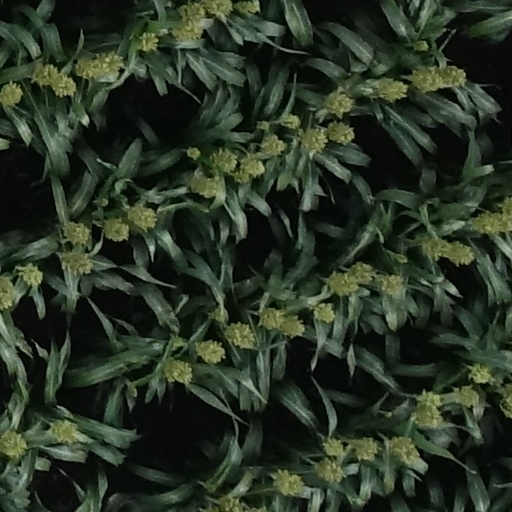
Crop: sorghum